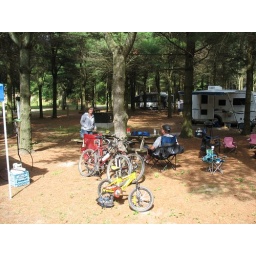
camping in the pine trees